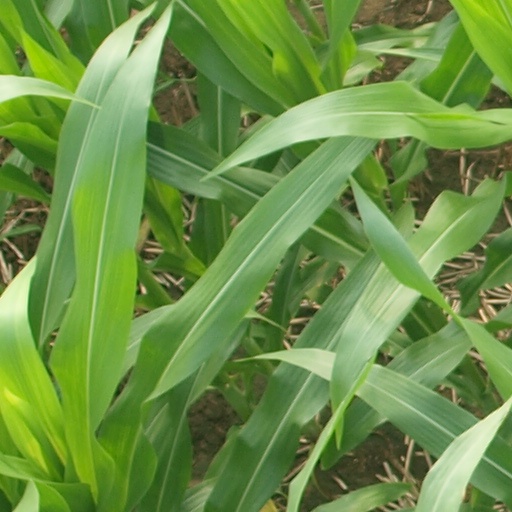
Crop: maize; corn